Chhoti Si Mulaqat

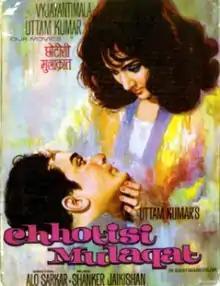

Chhoti Si Mulaqat ("English: A Brief Interaction") is a 1967 Indian Hindi-language romantic drama film directed by Alo Sarkar starring Uttam Kumar and Vyjayanthimala. It's a remake of 1954 Bengali film "Agni Pariksha" directed by Agradoot which was an adaption of Asha Purna Devi's novel of the same name.